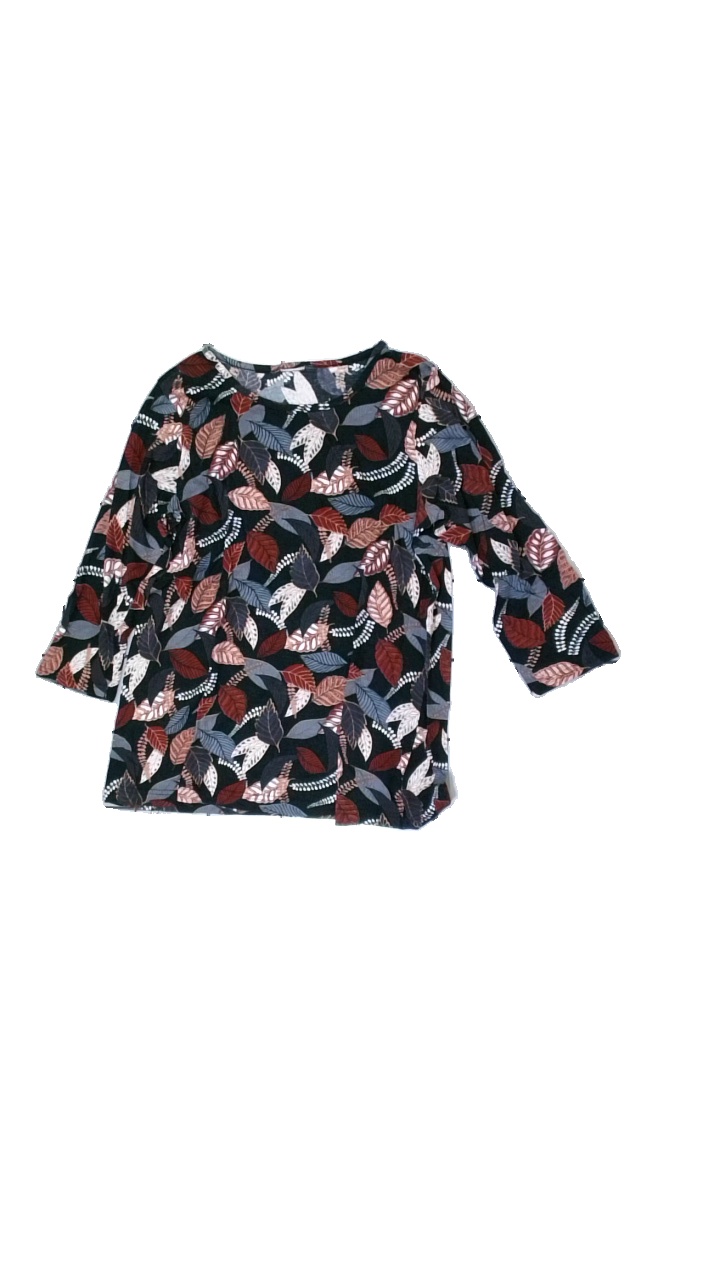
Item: Top (Ladies)
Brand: Missing
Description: top with pattern
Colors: Pink, Black, Grey
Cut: Regular
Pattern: Other
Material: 100% Cotton
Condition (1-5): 2
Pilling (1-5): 5
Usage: Recycle
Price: <50